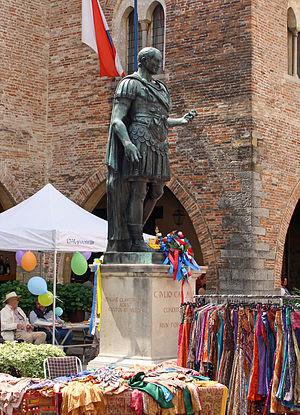
Statue de Jules César sur la place de la cathédrale à Cividale (Frioul-Vénétie julienne)